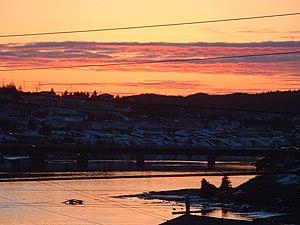
Marystown est une ville canadienne de Terre-Neuve-et-Labrador peuplée de 5 506 habitants.